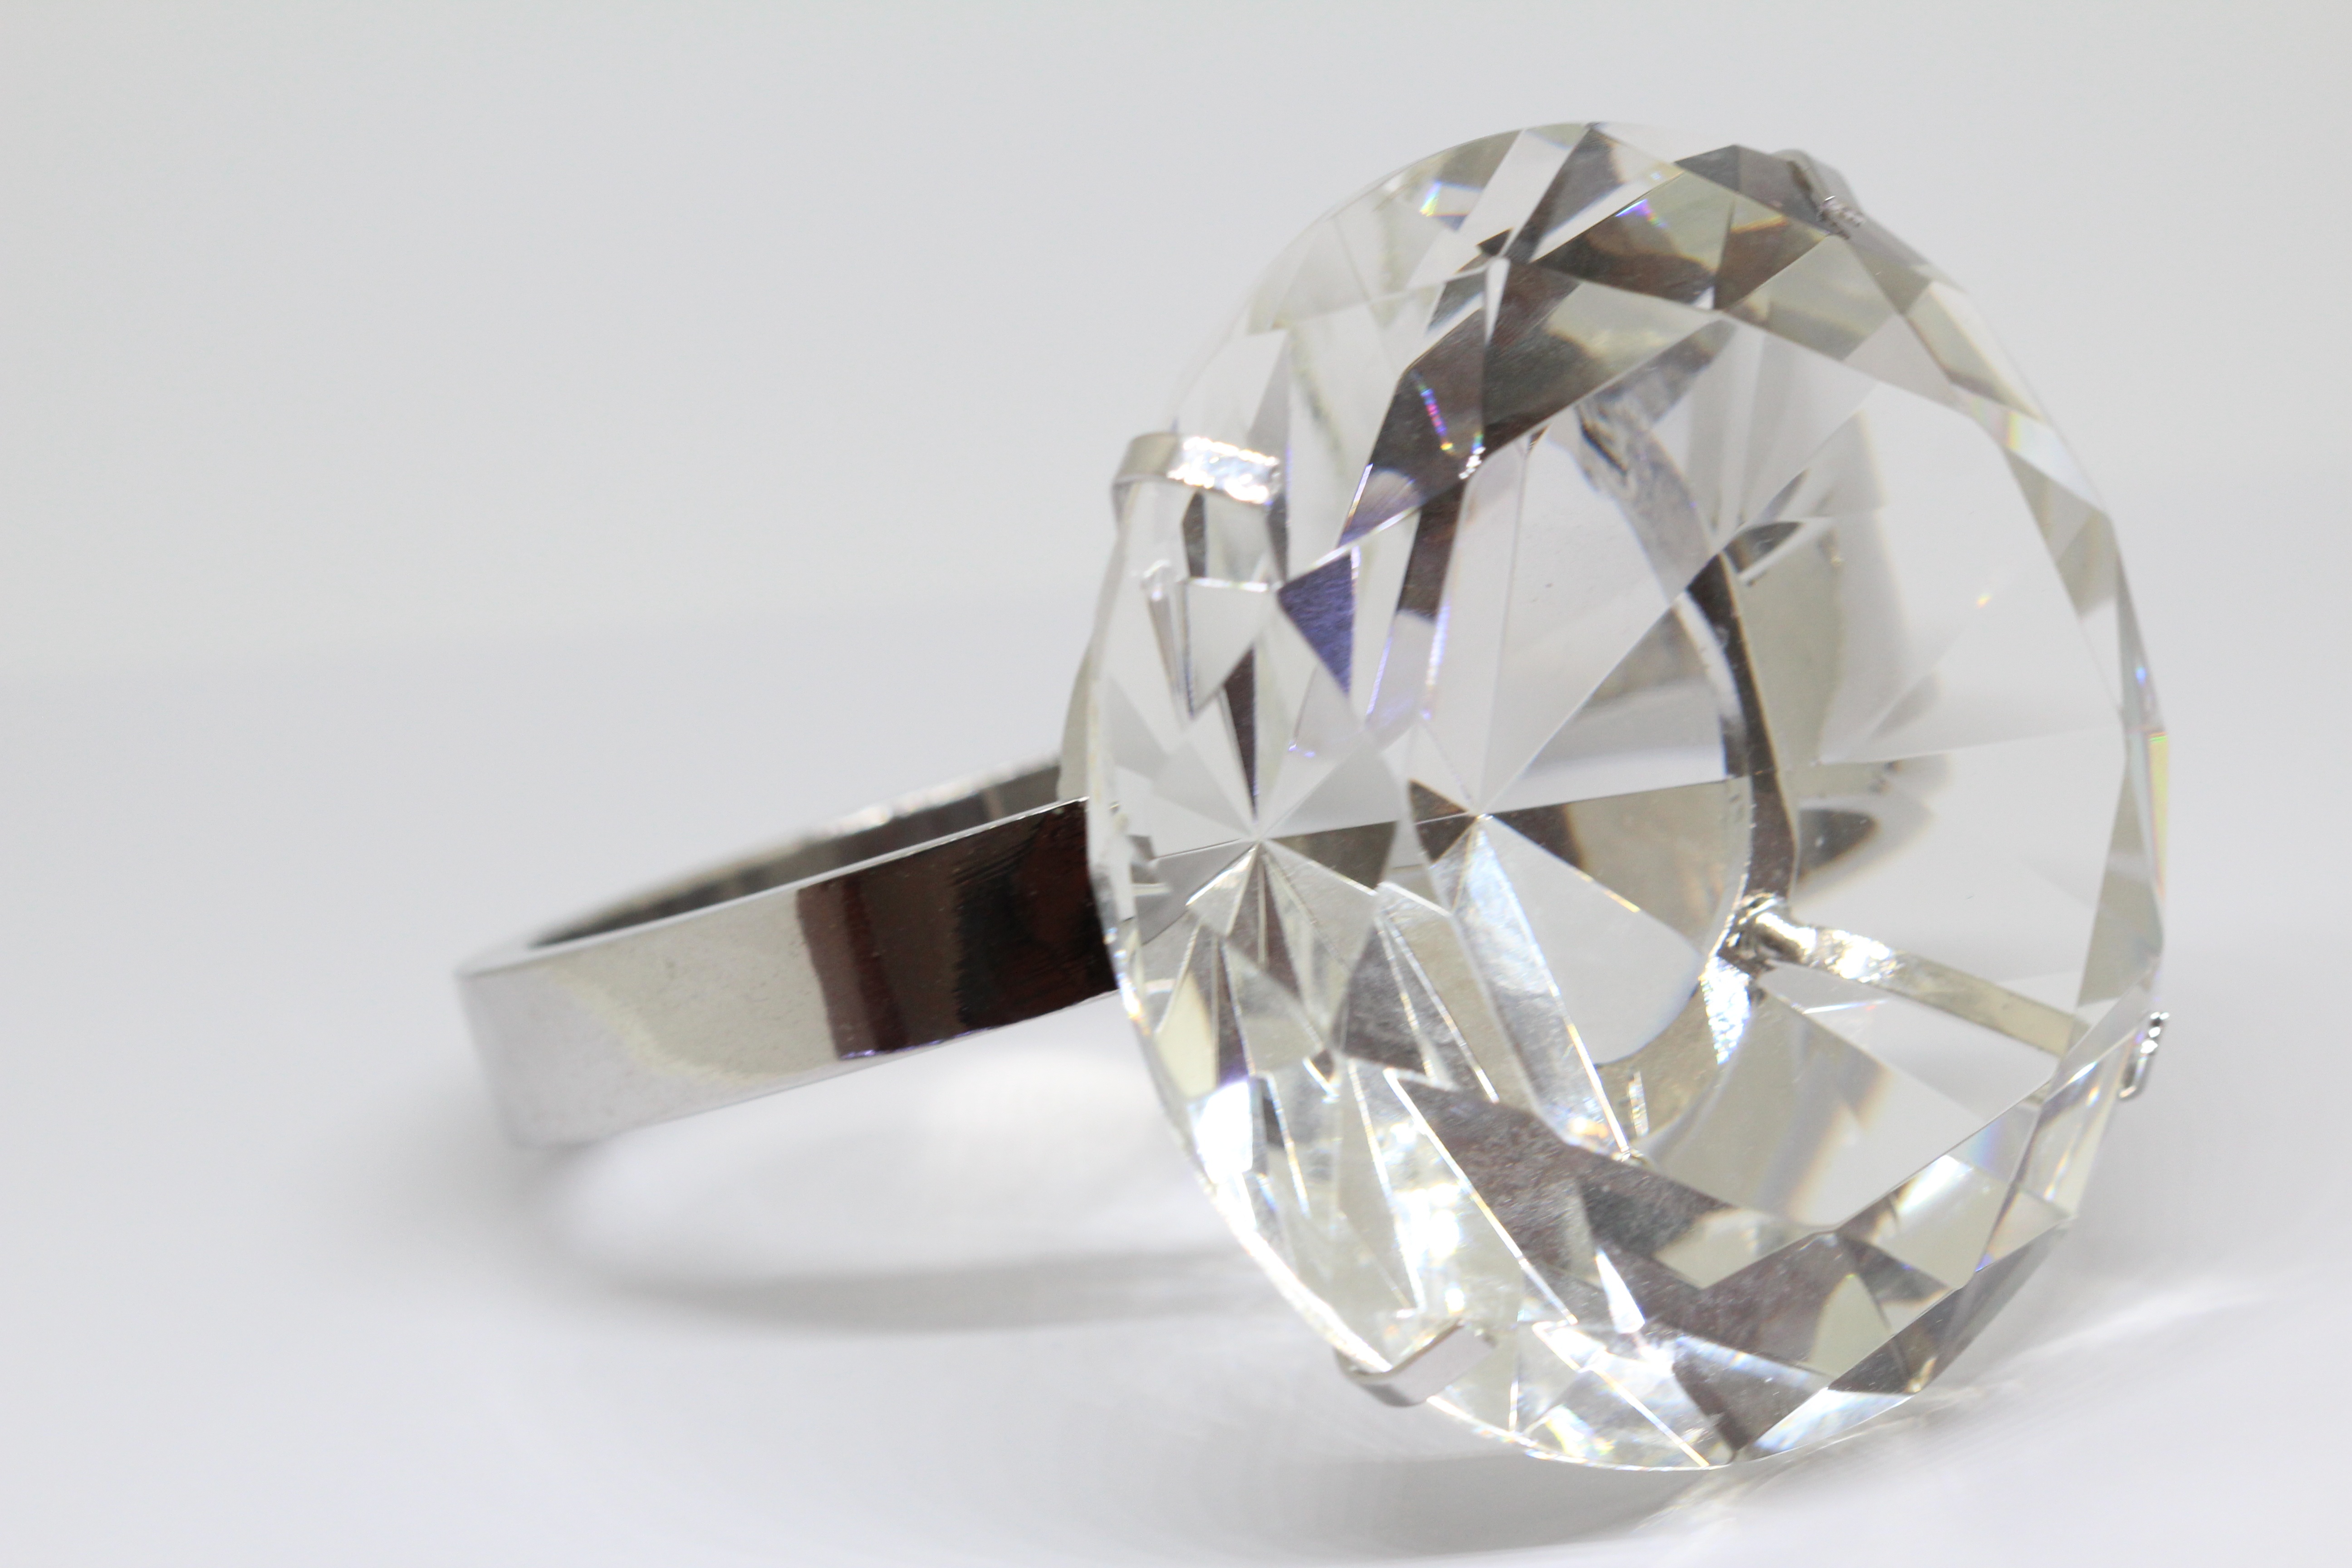
ring, marriage, jewelry, jewellery, jewel, gold, amethyst, diamond, gemstone, mineral, carat, diamond ring, fashion accessory